Transportation in Kentucky

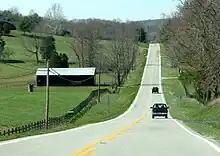
At long, Kentucky Route 80 is the longest route in Kentucky, pictured here west of Somerset.

Kentucky is served by six major interstate highways (I-24, I-64, I-65, I-69, I-71, I-75), seven , and six bypasses and spurs. The parkways were originally toll roads, but on November 22, 2006, Governor Ernie Fletcher ended the toll charges on the William H. Natcher Parkway and the Audubon Parkway, the last two parkways in Kentucky to charge tolls for access. The related toll booths have been demolished.